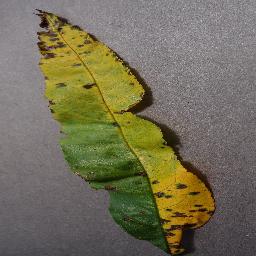
Label: Peach___Bacterial_spot